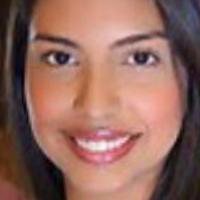
Age group: age 21-30